Busan

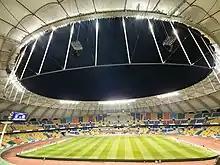
Busan Asiad Main Stadium.

Millac Waterfront Park is the first waterfront park in Korea, combines the oceanfront with public leisure facilities. The park is located between Haeundae Beach and Gwangalli Beach. The waterfront park, with an area of 33,507m², can accommodate as many as 40,000 visitors. The floor of the park is decorated with colorful blocks, and the park provides visitors a perfect chance to relax and features flower gardens, gazebos and benches. If you sit on the 3,040–wide stand, you can dip your feet in the water during high tide.